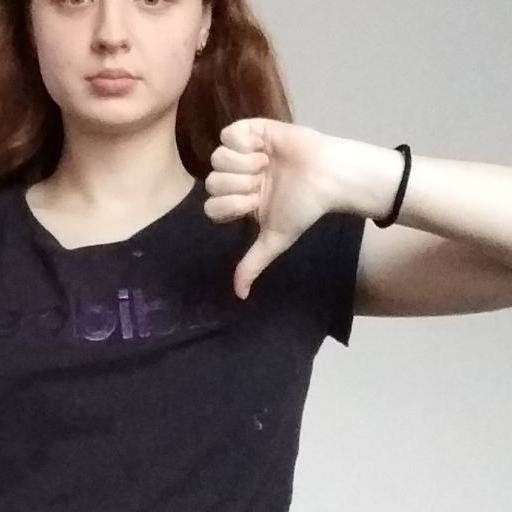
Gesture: dislike